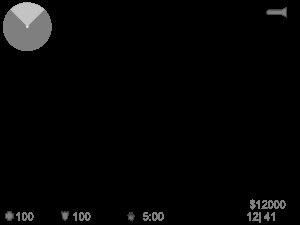
Counter-Strike, ou l'abréviation CS, est un jeu de tir à la première personne multijoueur en ligne basé sur le principe du jeu en équipe. C'est une modification complète du jeu Half-Life de Valve, réalisée par Minh Le et Jess Cliffe, dont la première version est sortie le 18 juin 1999. Le jeu fait s'affronter une équipe de terroristes et d'antiterroristes au cours de plusieurs manches. Les joueurs marquent des points en accomplissant les objectifs de la carte de jeu et en éliminant leurs adversaires, dans le but de faire gagner leur équipe.